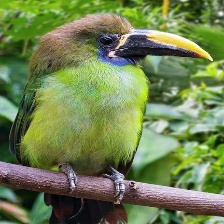
Species: BLUE THROATED TOUCANET
Scientific name: AULACORHYNCHUS CAERULEOGULARIS
ImageNet parent category: toucan